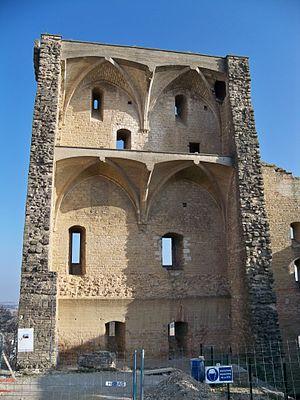
Chateau de Chateauneuf des Papes, Vaucluse, France
Le château de Châteauneuf-du-Pape, dans le Vaucluse, domine le village et son vignoble, depuis près de 800 ans. Son lien avec la Papauté d'Avignon a fortement marqué Châteauneuf-du-Pape, et la viticulture de la région.